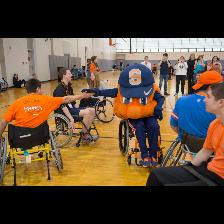
Label: Human